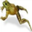
Label: frog